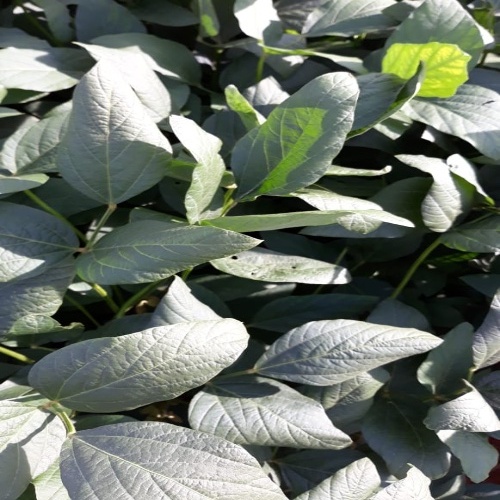
Label: Diabrotica_speciosa